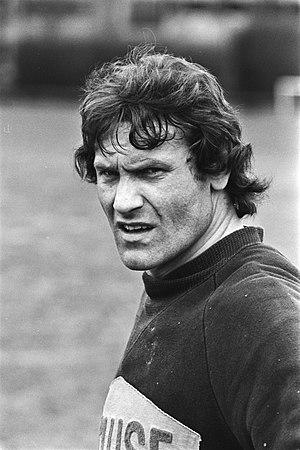
Nico de Bree, né le 16 septembre 1944 à Utrecht, et mort le 6 mai 2016, est un joueur de football néerlandais qui évoluait comme gardien de but. Il joue la majeure partie de sa carrière en Belgique, remportant notamment la Coupe des vainqueurs de coupe avec Anderlecht en 1978. Il met un terme à sa carrière en 1984, après avoir permis au DS'79 de revenir en Eredivisie.